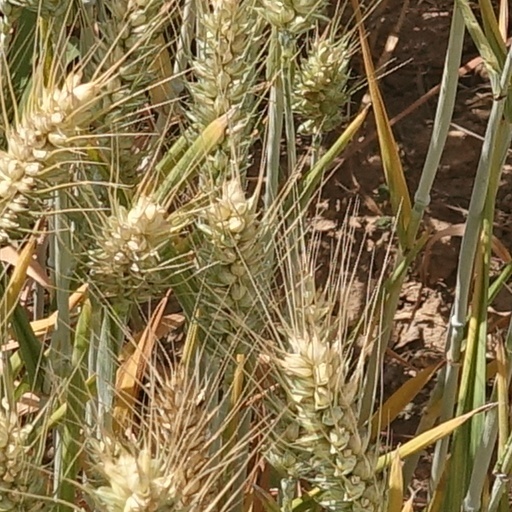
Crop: wheat